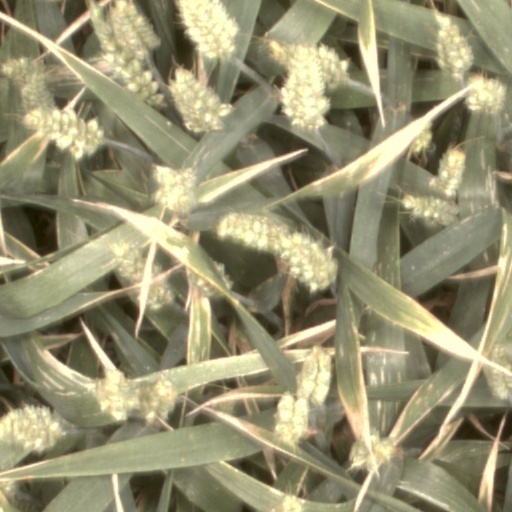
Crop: wheat